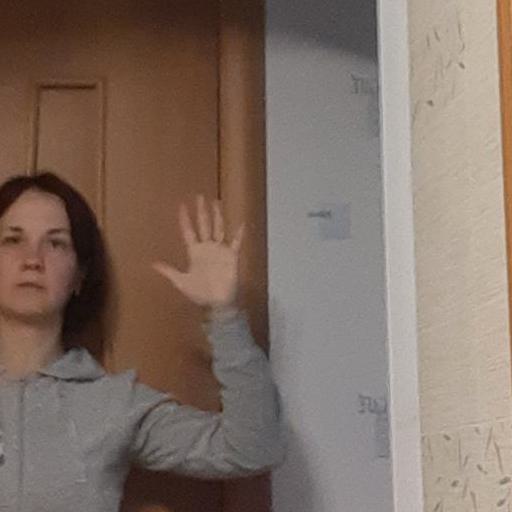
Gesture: palm